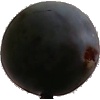
Label: Plum 3